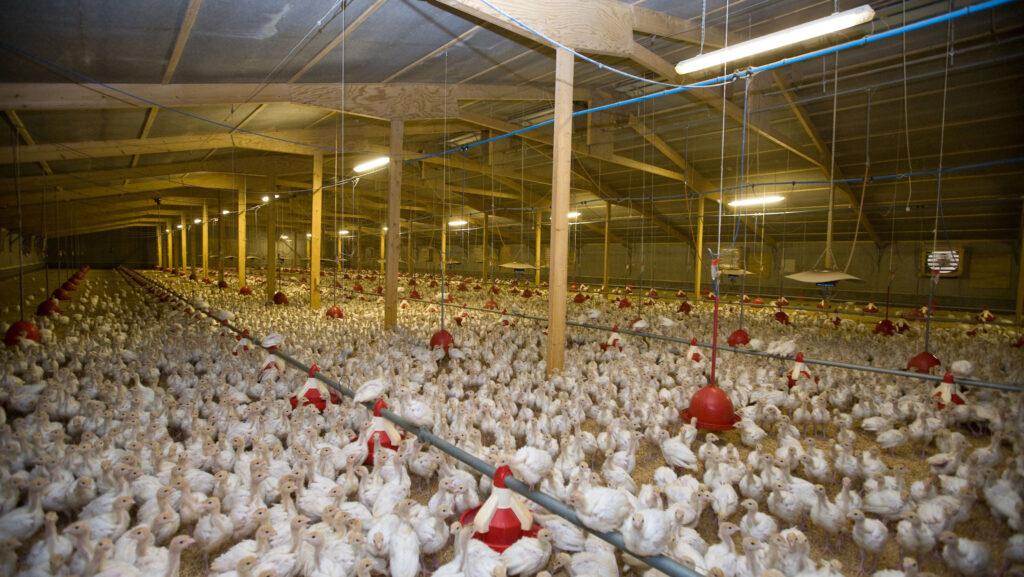
Banda kubwa la kisasa lenye idadi kubwa ya kuku weupe walio wekwa ndani. Kuku hao wanaonekana wakifugwa kwa wingi katika mazingira yaliyo dhibitiwa wakiwa na mfumo wa chakula  na maji ndani ya banda. Kuna taa za umeme na vifaa vya kulishia vyenye rangi nyekundu vinavyo sambaza chakula na maji kwa usawa, hii ikiwa ni mfano wa kilimo cha viwandani cha mifugo kinacholenga uzalishaji mkubwa wa nyama au mayai kwa ufanisi mkubwa.